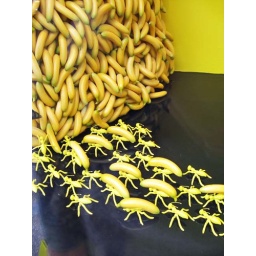
All the window displays are in yellow as it's a happy colour, (and Selfridges colour).